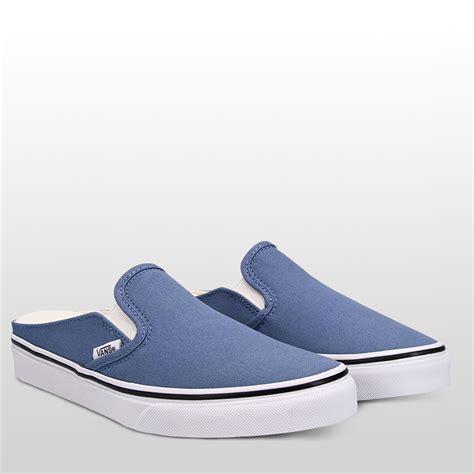
Brand: Vans
Model: Classic Slip On